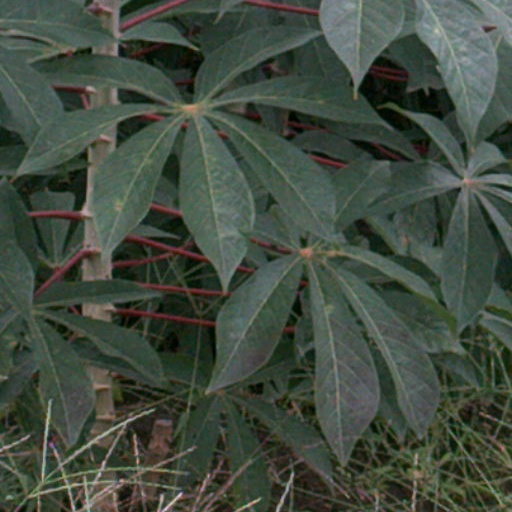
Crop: cassava